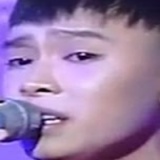
ca sĩ Hồ Văn Cường